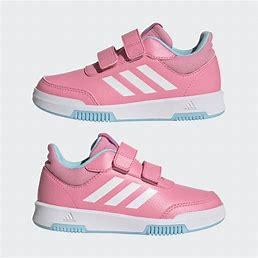
Brand: Adidas
Model: Tensaur